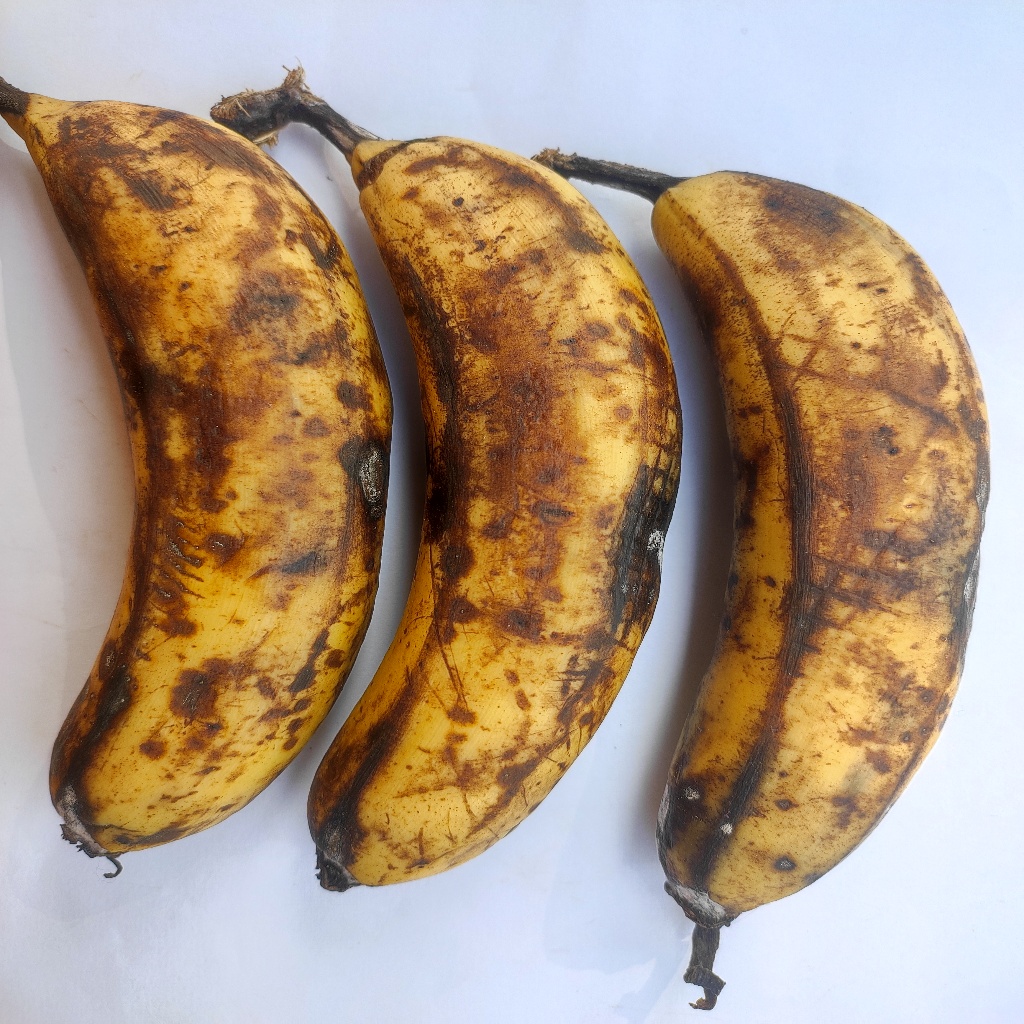
Crop: banana
Quality class: Defect